Nnamdi Azikiwe

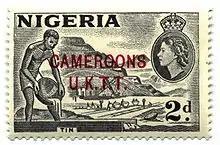
Nigerian stamp of 1953

Azikiwe attended Storer College's two-year preparatory school in Harpers Ferry, West Virginia. To fund his living expenses and tuition, he worked a number of menial jobs before enrolling in Howard University in Washington, D.C. in 1927 to obtain a bachelor's degree in political science. In 1929, he transferred from Howard University to Lincoln University to complete his undergraduate studies and graduated in 1930 with a BA in political science. Azikwe took courses with Alain Locke. Azikiwe was a member of Phi Beta Sigma. He then enrolled at Lincoln University in Pennsylvania and in the University of Pennsylvania simultaneously in 1930, receiving a master's degree in religion and philosophy from Lincoln University in 1932 and a master's degree in anthropology from the University of Pennsylvania in 1933. Azikiwe became a graduate-student instructor in the history and political-science departments at Lincoln University, where he created a course in African history. He was a candidate for a doctoral degree at Columbia University before returning to Nigeria in 1934. Azikiwe's doctoral research focused on Liberia in world politics, and his research paper was published by A. H. Stockwell in 1934. During his time in America, he was a columnist for the "Baltimore Afro-American", "Philadelphia Tribune" and the "Associated Negro Press". Azikiwe was influenced by the ideals of the African-American press, Garveyism and pan-Africanism.